Annie from Tharau

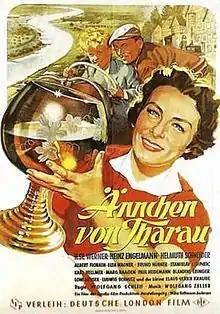

Annie from Tharau is a 1954 West German romance film directed by Wolfgang Schleif and starring Ilse Werner, Heinz Engelmann, Helmuth Schneider. It takes its name from a historic song of the same title and was part of the post-war heimatfilm genre in German cinema.